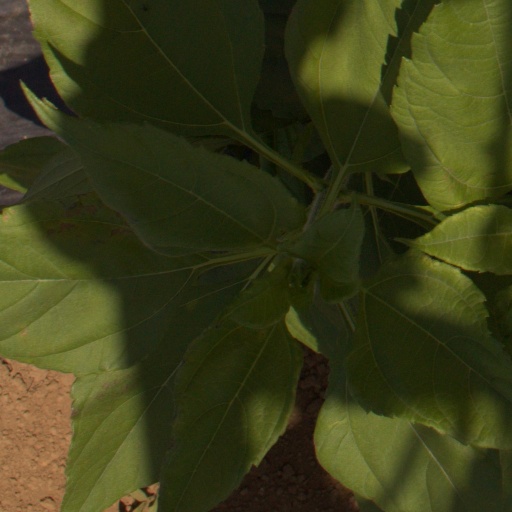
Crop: Jerusalem artichoke